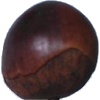
Label: chestnut